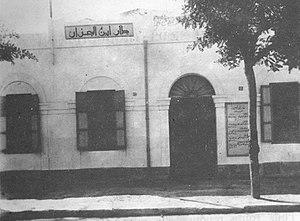
Dispensaire Ibn Jazar à Tunis (1935)
Ahmed Ben Miled, né le 2 mai 1902 à Tunis et décédé le 2 novembre 1994, est un médecin, syndicaliste et homme politique tunisien. Figure du Parti communiste puis du Destour, il publie plusieurs études sur l'histoire de la médecine en Tunisie.
Les indicateurs de santé de la Tunisie se situent parmi les meilleurs en Afrique, avec une espérance de vie à la naissance d'environ 74 ans en moyenne. L'économie diversifiée et le niveau de vie a produit un système de santé crédible, mais qui a besoin d'une amélioration sérieuse en termes de qualité et d'équité des soins. Il existe en effet un déséquilibre régional manifesté par une espérance de vie plus élevée dans les régions côtières que dans les régions de l'ouest et du sud.